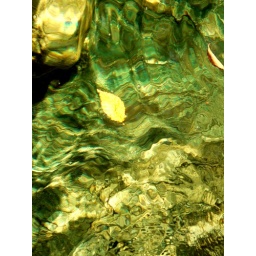
a leave floats atop crystal clear water at Texas Falls waterfall in Vermont